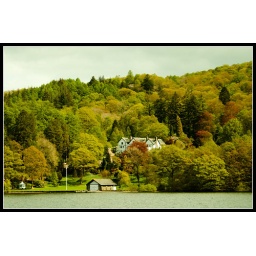
Plenty of holiday houses can be spotted in nice locations all around the lake.